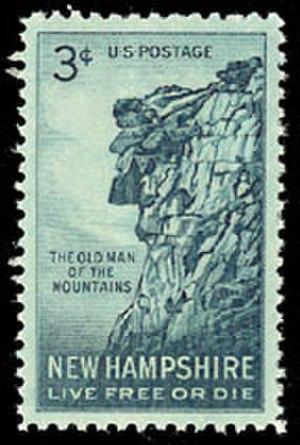
Le Old Man of the Mountain, également connu sous le Great Stone Face ou the Profile, était une série de cinq corniches d'une falaise de granit du Mont Cannon dans les Montagnes Blanches du New Hampshire, aux États-Unis. Vus du nord, elles semblent former le profil d'un visage.